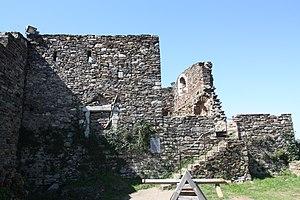
Ruines du château d'Hautpoul.
Hautpoul est un village appartenant à la commune de Mazamet. Il est planté sur un piton rocheux surplombant la ville et passe pour être le berceau de la ville.
Le château d'Hautpoul est un château fort en ruines situé sur la commune de Mazamet, au village d'Hautpoul, dans le Tarn, aux portes de la montagne Noire. Il ne faut pas le confondre avec le château des Hautpoul de Rennes-le-Château.